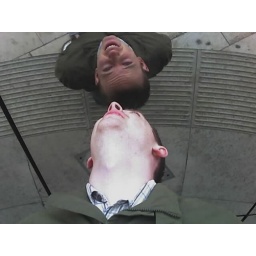
Paul in a mirror ball